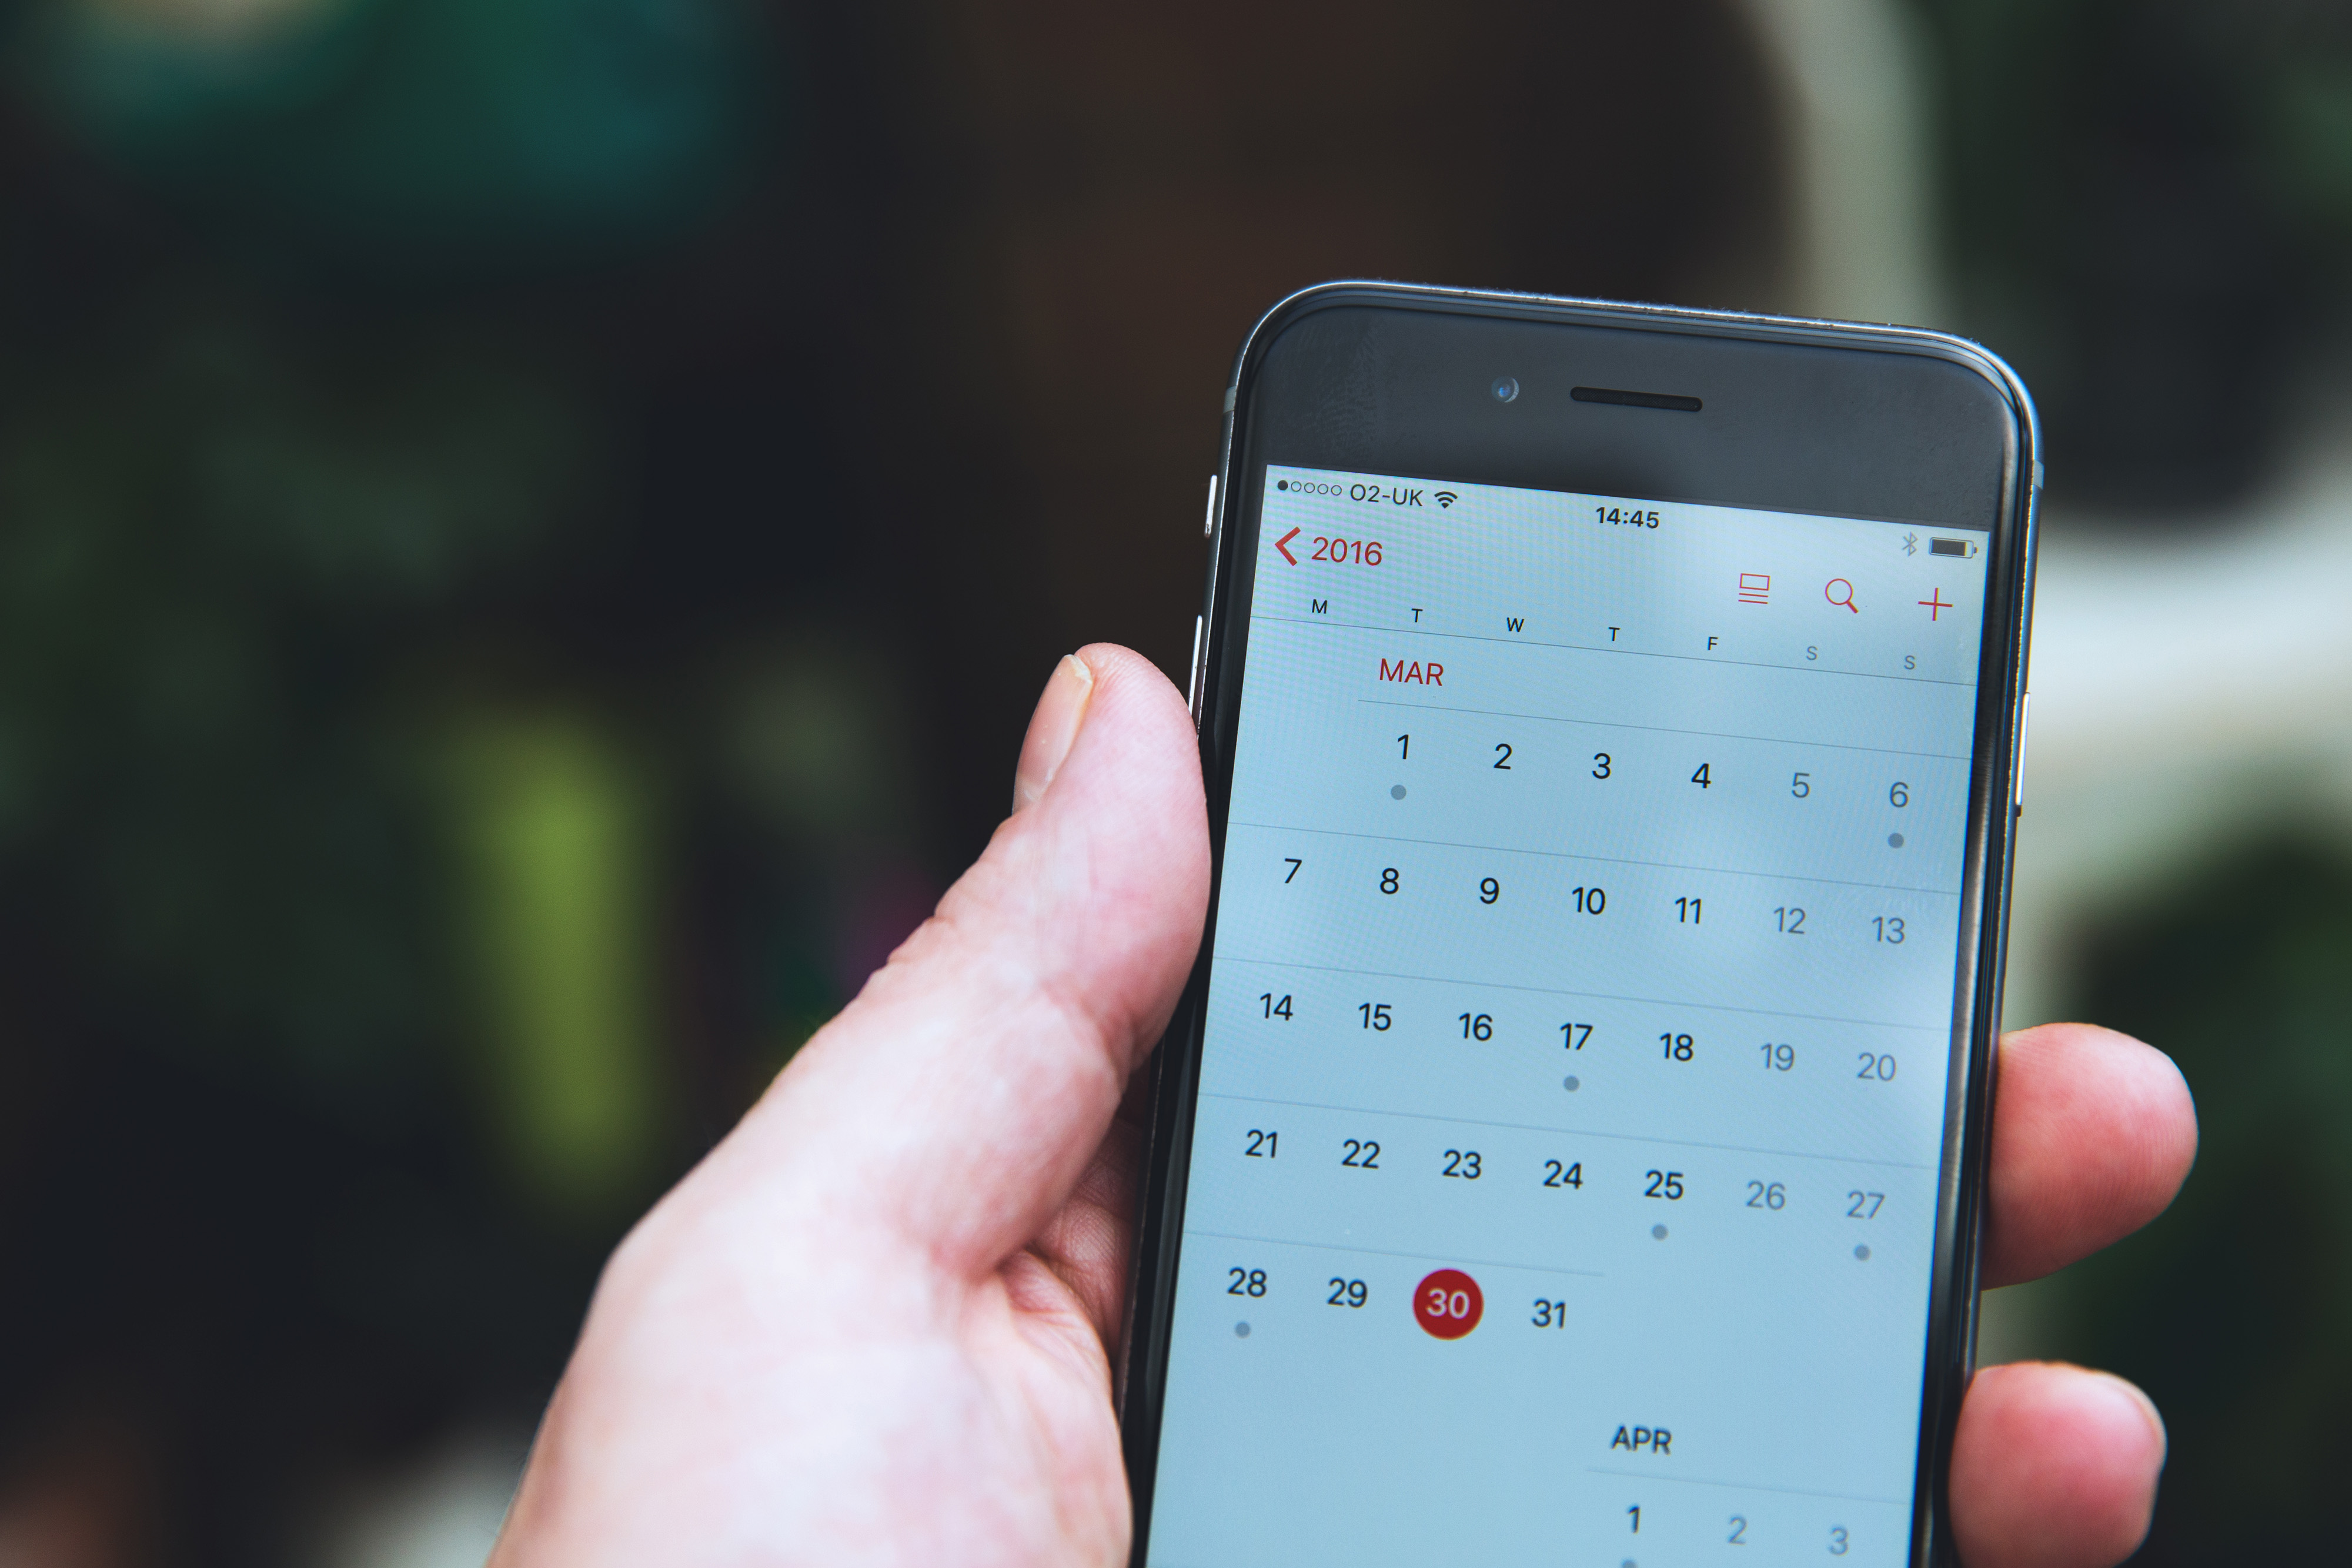
gadget, mobile phone, smartphone, portable communications device, communication device, electronic device, technology, hand, feature phone, iphone